Moss-side, County Antrim

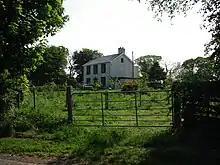
The manse, Moss-side

Moss-side or Mosside (from Scots "moss side", meaning "peat-bog district" or "district beside the peat bog") is a small village and townland in County Antrim, Northern Ireland. In the 2021 census it had a population of 321 people.